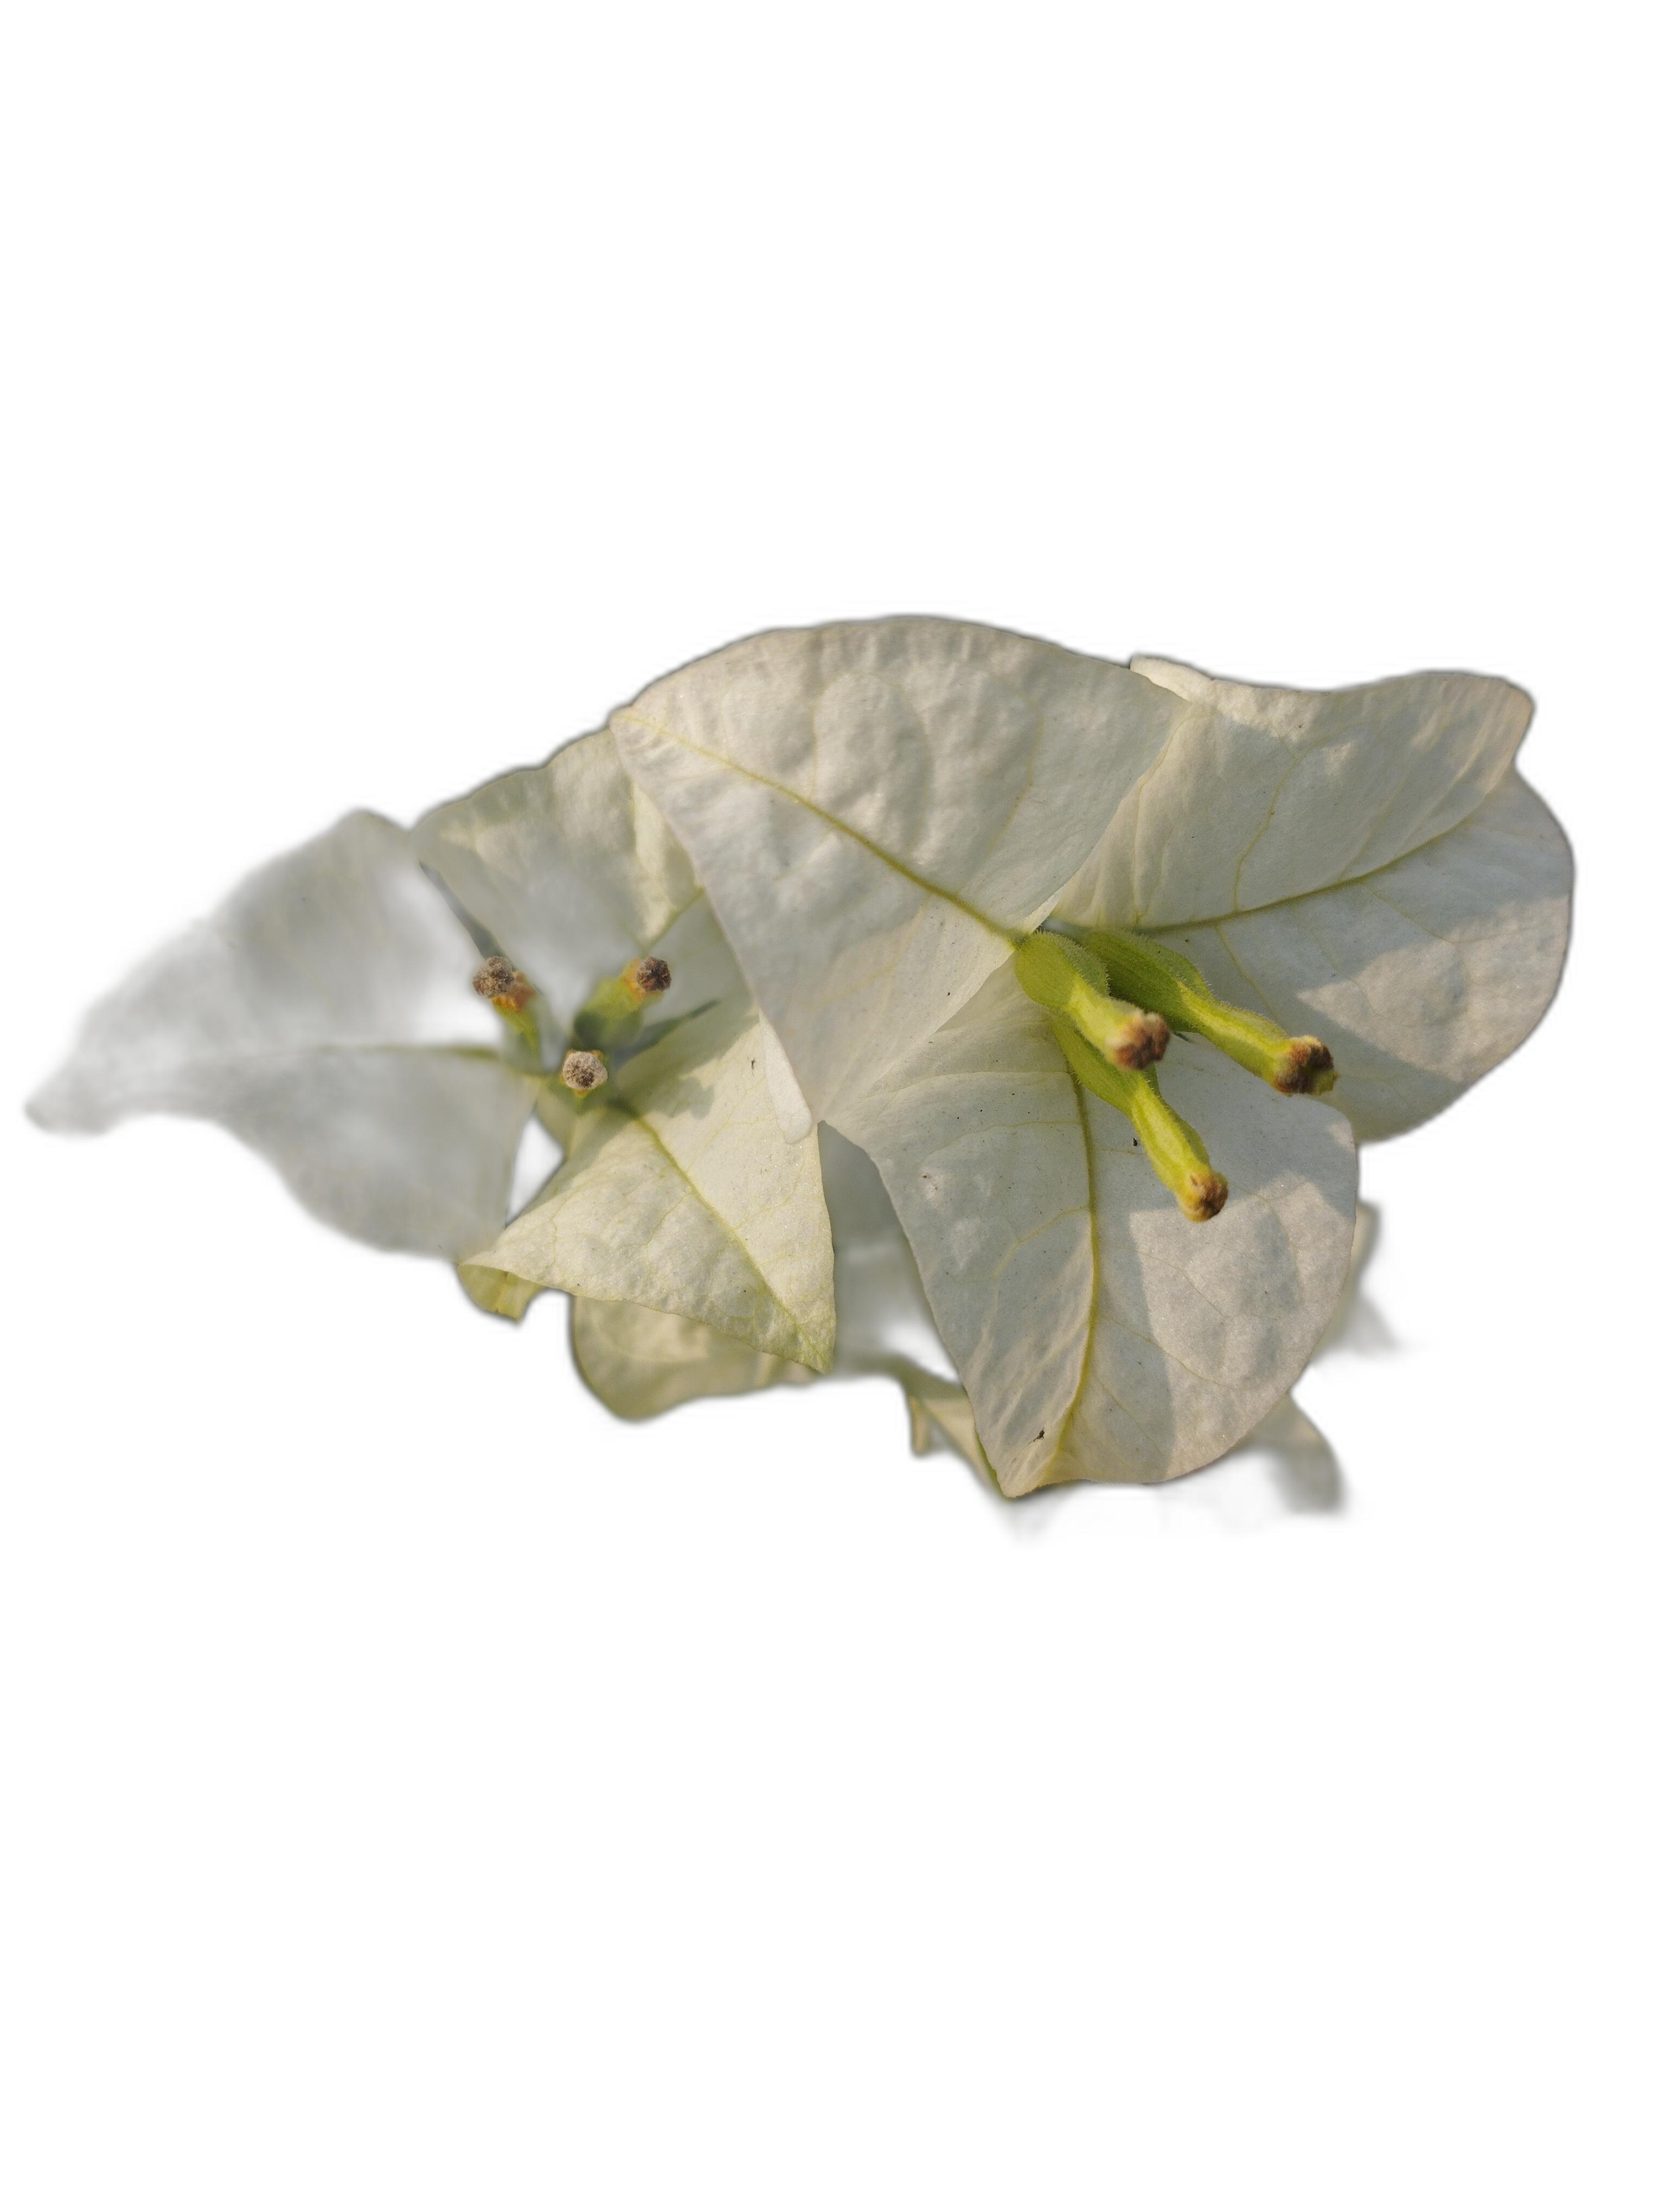
Label: Bougainvillea